UE Sant Julià

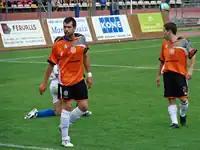
UE Sant Julià against S.P. Tre Fiori in 2009–10 UEFA Champions League.

The club has also appeared in European competitions several times. In the 2000–01 season they were eliminated in the first round of Intertoto Cup by the Swiss team, Lausanne-Sport (aggregate 1–9). They also participated in the Intertoto Cup in 2002–03 and drew 2–2 at home against Coleraine from Northern Ireland, but away from home lost 5–0 to be eliminated from the competition. They suffered an 8–0 defeat at home in the 2004–05 season of the Intertoto Cup against the Serbian team, FK Smederevo and also fell 3–0 in Serbia. In the first qualifying round for the UEFA Cup 2005–06 they lost to Romanian team, Rapid București (aggregate 0–10).